Santander, Spain

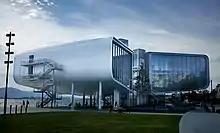
Centro Botín, cultural centre designed by Renzo Piano

The city of Santander has an oceanic climate (Köppen climate classification "Cfb"), the annual thermal oscillation of the average monthly temperatures reaching around 10 °C (50 °F). Due to the relatively mild winters (with average temperatures staying near 10 °C (50 °F)), it is technically classified as maritime subtropical (Cfbl/Cfbk) by the Trewartha climate classification.